John Pope (general)

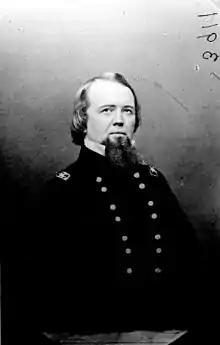
Major General John Pope

Despite this bravado, and despite receiving units from McClellan's Army of the Potomac that swelled the Army of Virginia to 70,000 men, Pope's aggressiveness exceeded his strategic capabilities, particularly since he was now facing Confederate General Robert E. Lee. Lee, sensing that Pope was indecisive, split his smaller (55,000-man) army, sending Maj. Gen. Thomas J. "Stonewall" Jackson with 24,000 men as a diversion to Cedar Mountain, where Jackson defeated Pope's subordinate, Nathaniel Banks.